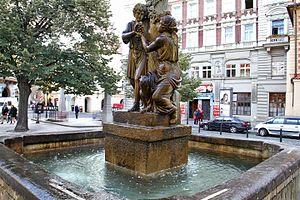
La fontaine Wimmer est une fontaine sculptée se trouvant place du Marché au charbon, dans la Vieille Ville de Prague, en République Tchèque.
La Vieille Ville ou Vieille Ville pragoise est, avec le château, la partie la plus ancienne de la ville de Prague, son centre historique. Elle se situe sur la rive droite de la Vltava et occupe une surface relativement restreinte de 129 ha.